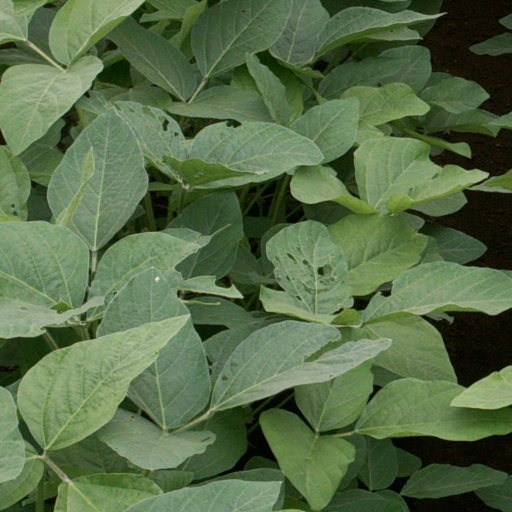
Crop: soybean